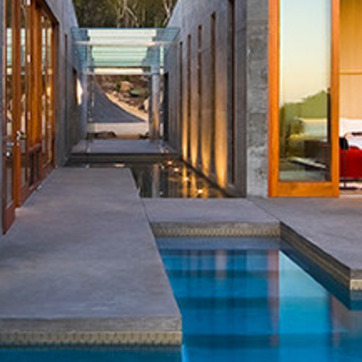
Material: water